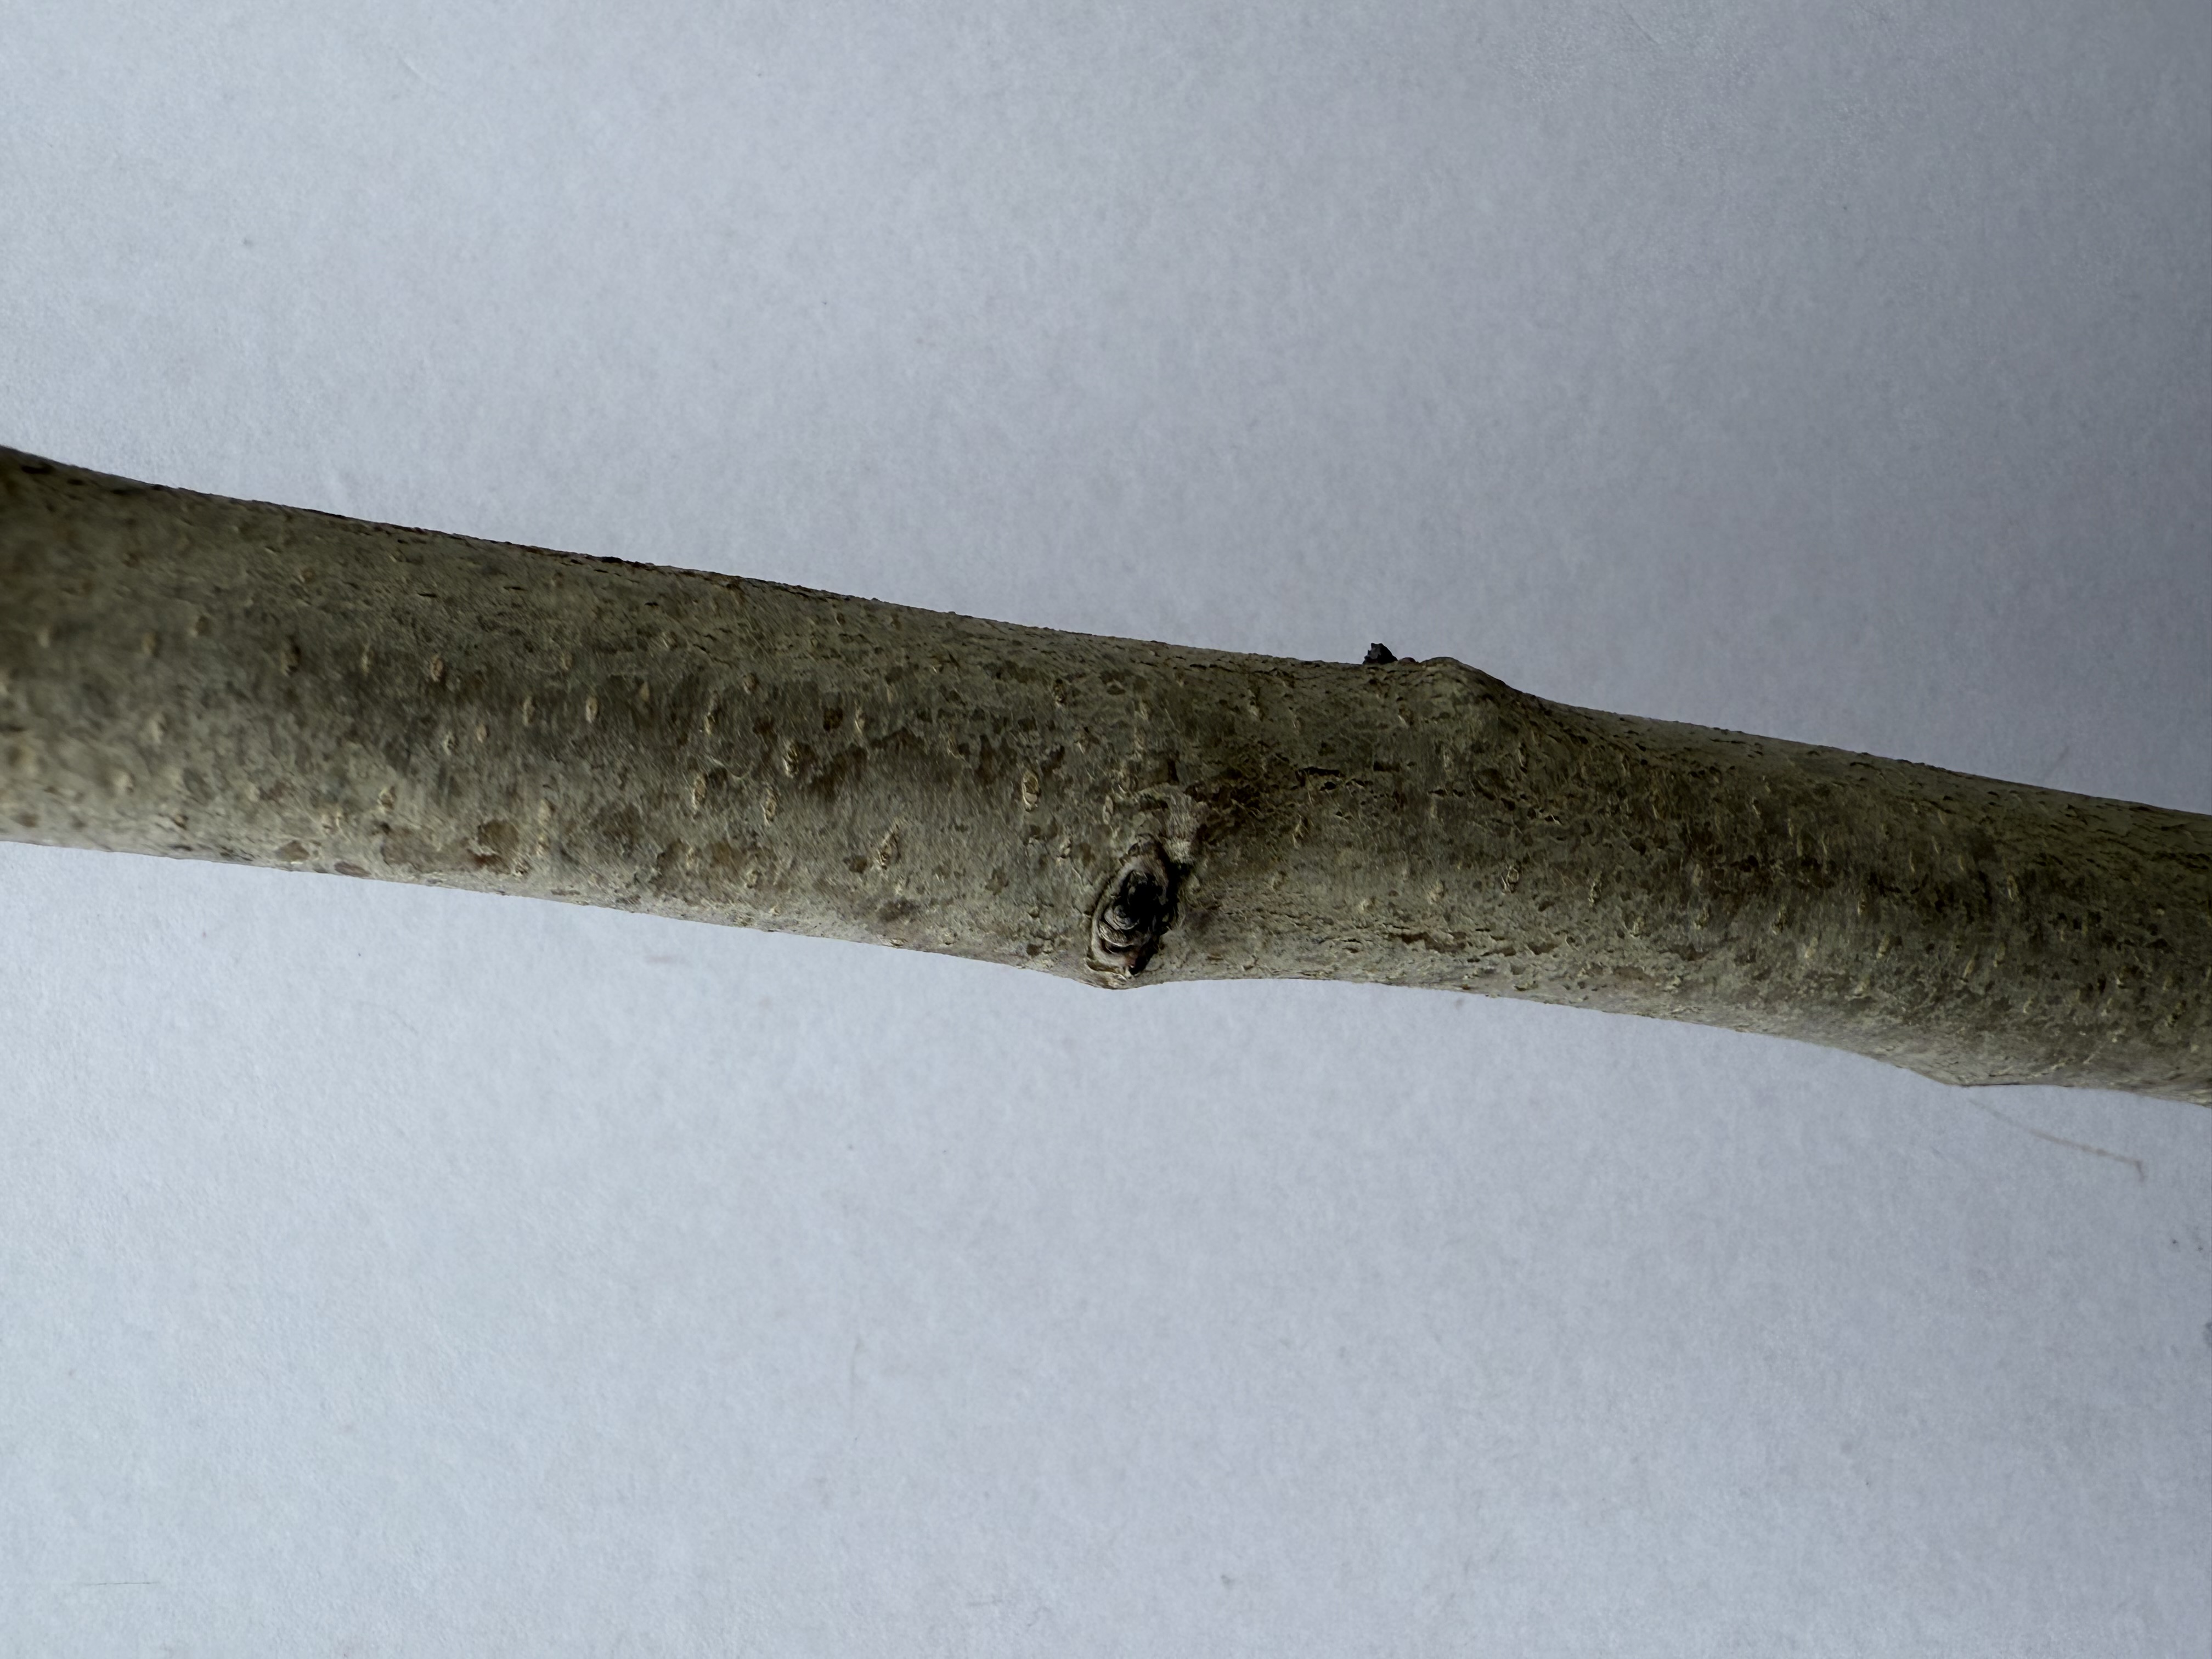
Variety: Medlar